Thysdrus

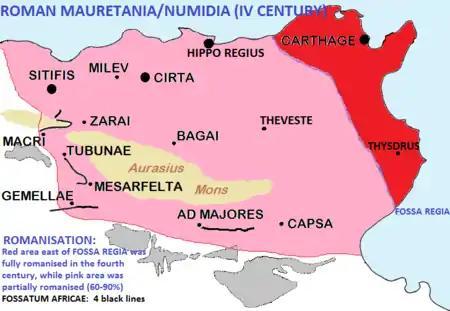
Thysdrus was near the "Royal Ditch" that marked the border between the Roman-controlled Africa and independent Berber tribes. East of the ditch, cities were fully romanized by the arrival of the Vandals

The Punic name of the town was. The Latin name " has Berber roots.